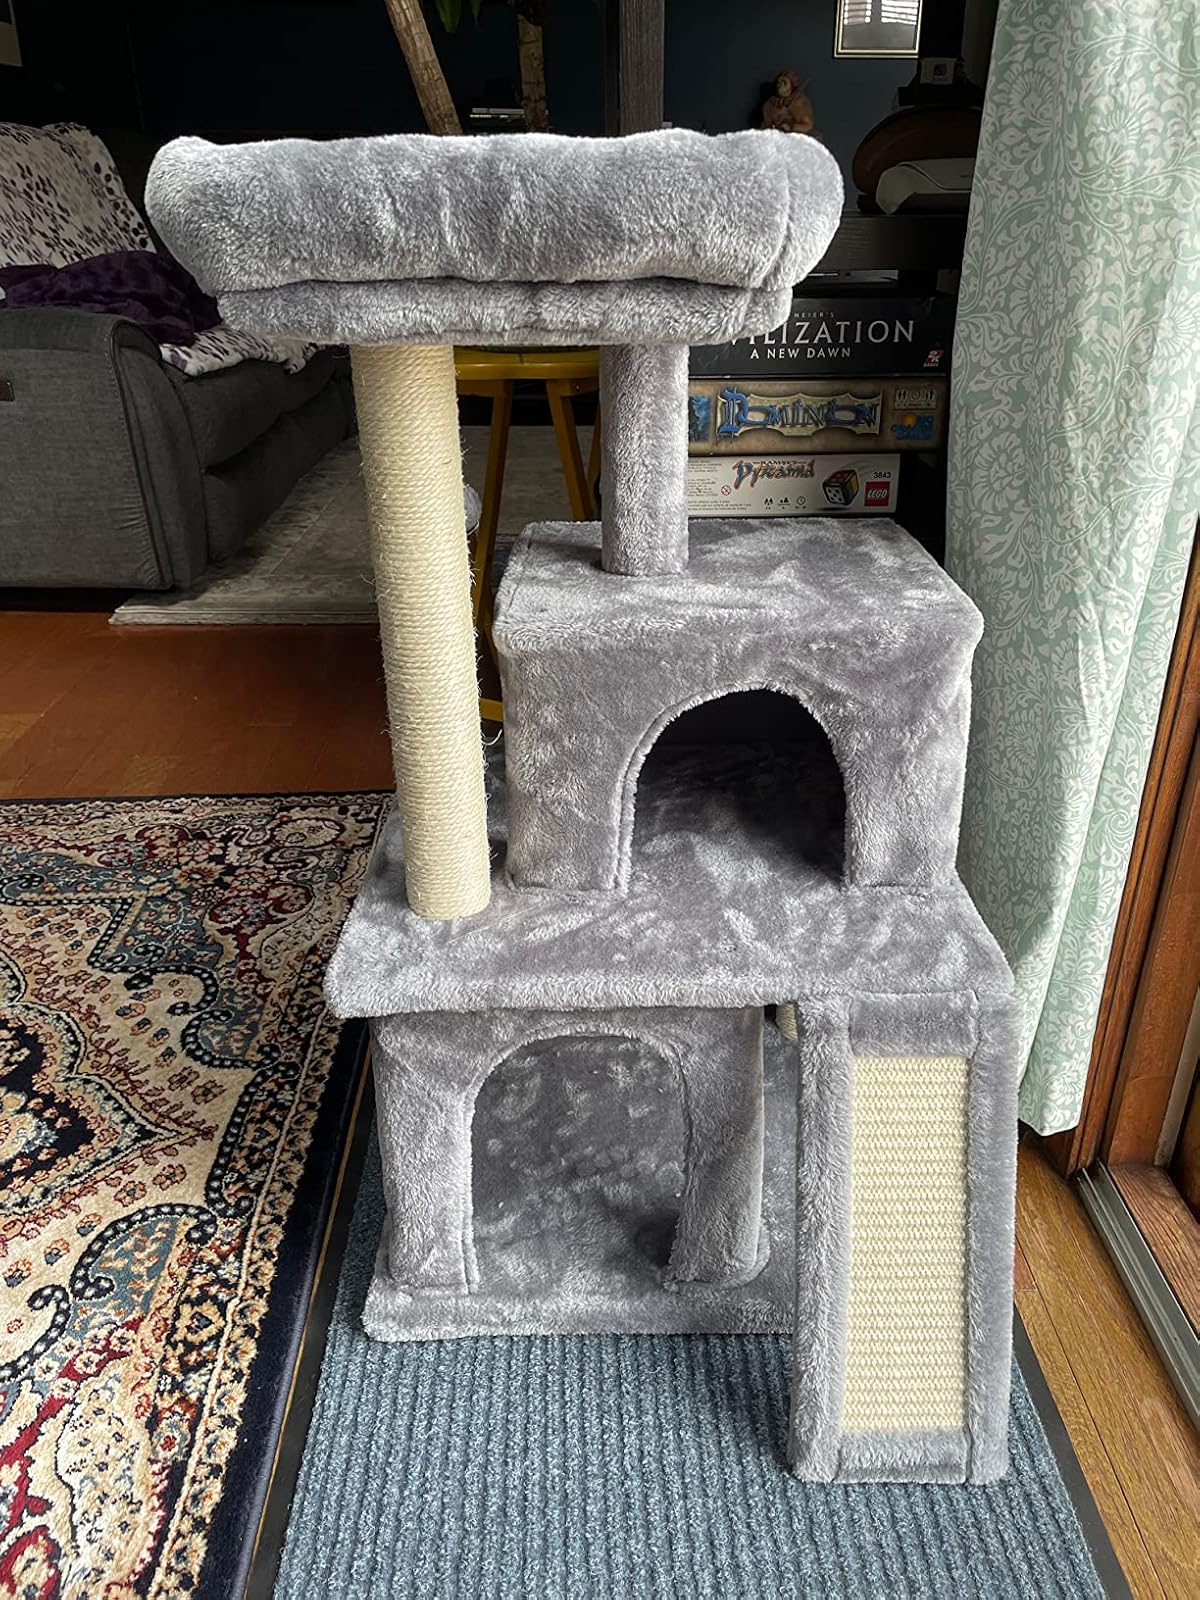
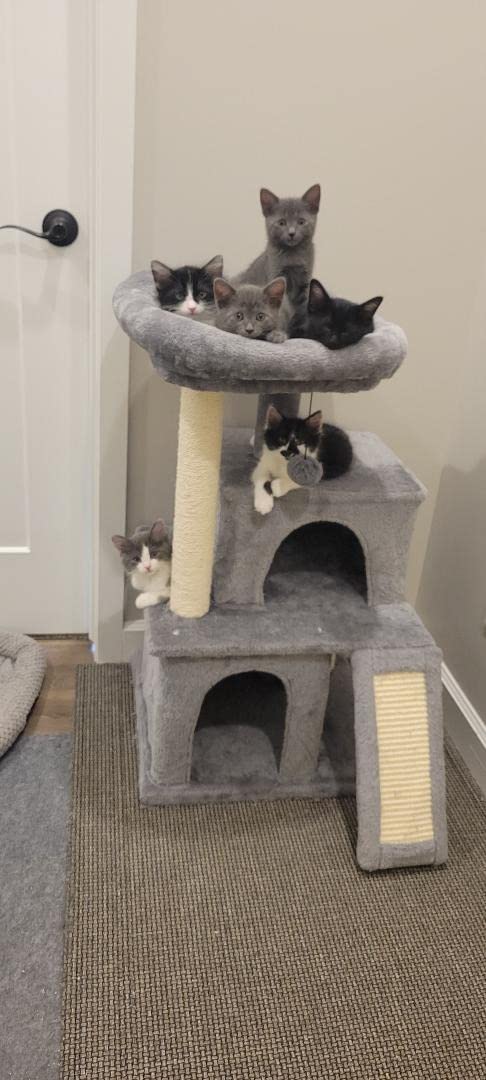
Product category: items_cat tree
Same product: yes